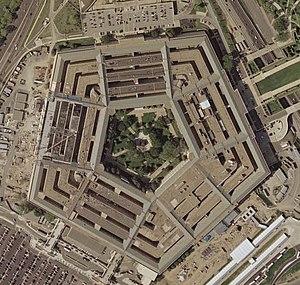
Le Pentagone est un bâtiment qui se trouve à Arlington en Virginie, près de Washington, la capitale fédérale des États-Unis. Cet édifice abrite le quartier général du département de la Défense. En 2009, plus de 26 000 personnes y travaillent, parmi lesquelles des civils et des militaires. Son nom provient de la forme de son plan, un pentagone, et sert couramment à désigner le département de la Défense.